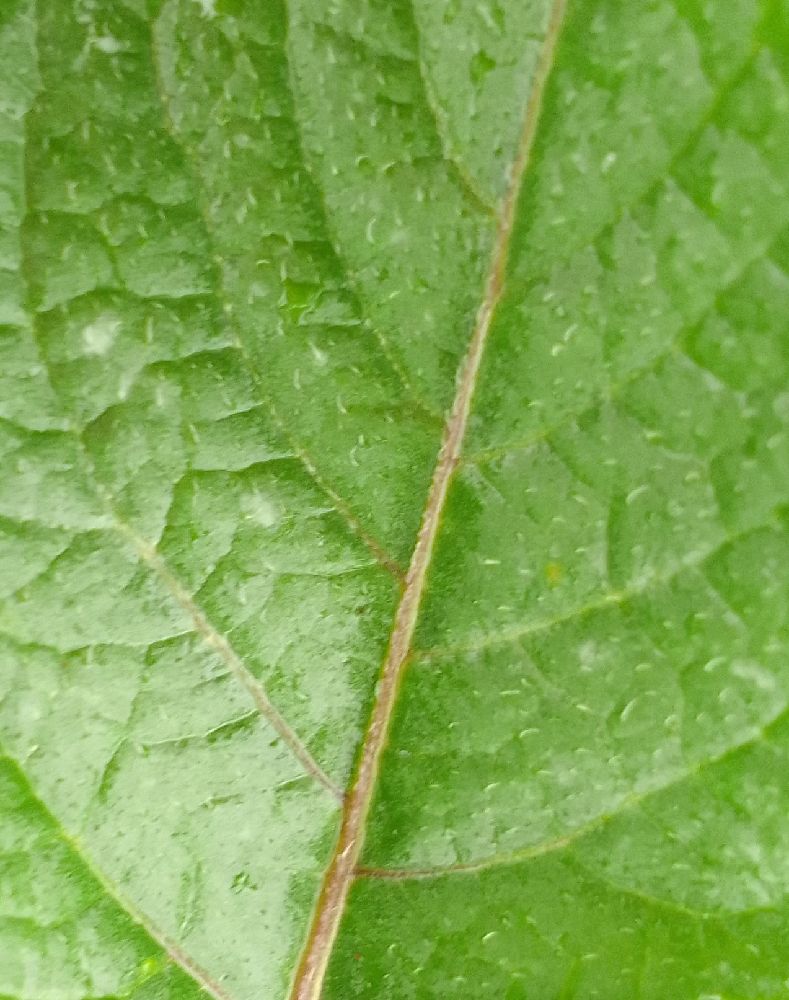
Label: Healthy